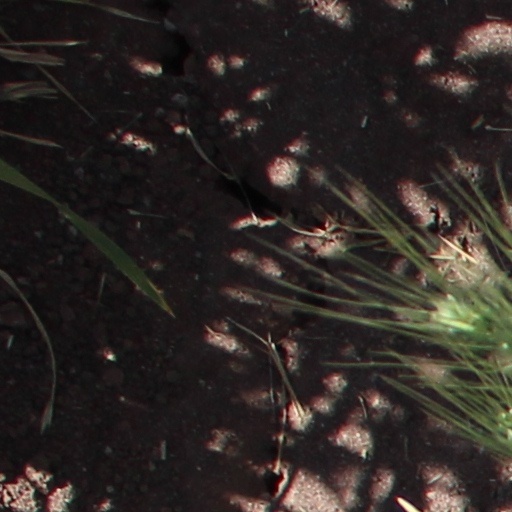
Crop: wheat